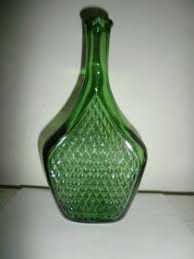
Label: glass